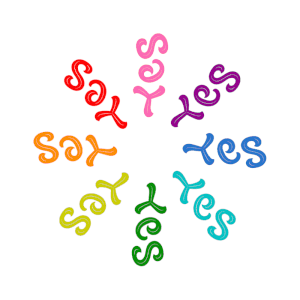
Ambigramme Say Yes, motif radial, couleurs arc-en-ciel, animation rotative. Design optimiste. 60 images. Say Yes correspond au nom de plusieurs films et chansons célèbres.